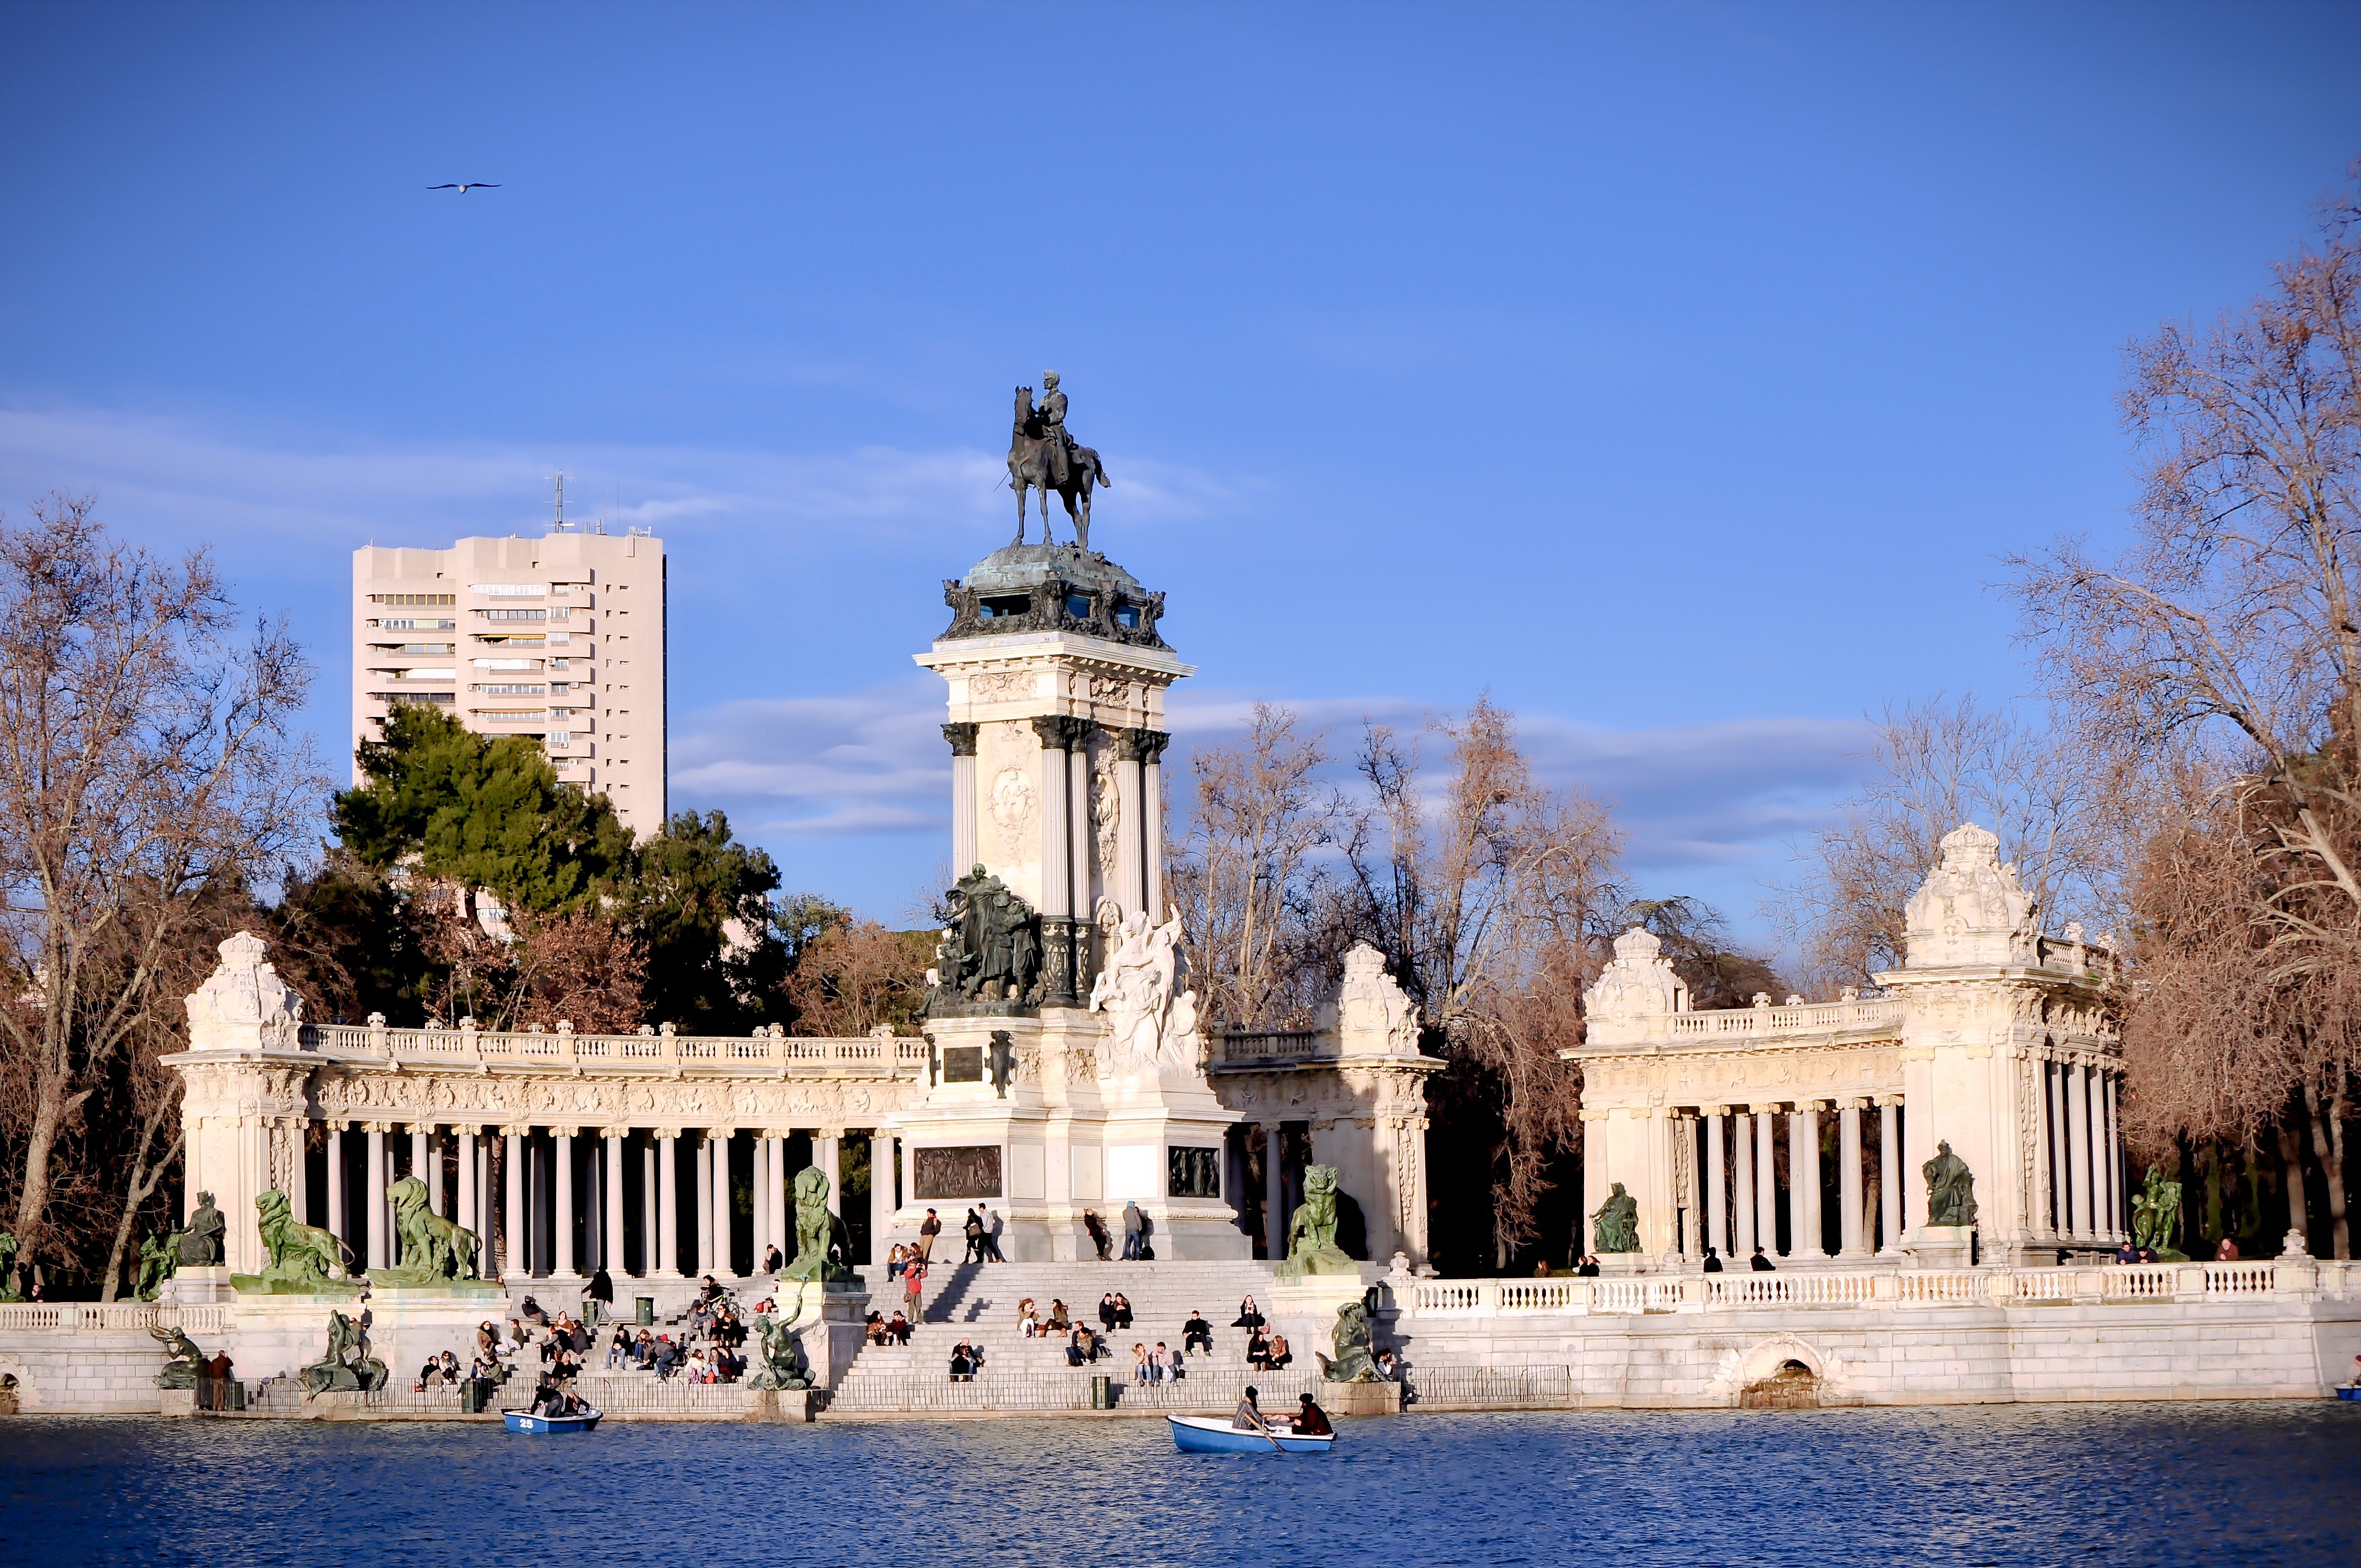
water, chateau, palace, city, monument, cityscape, downtown, pond, europe, tower, plaza, park, landmark, tourism, madrid, fountain, town square, water feature, retirement, human settlement